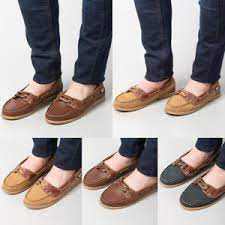
Label: Boat